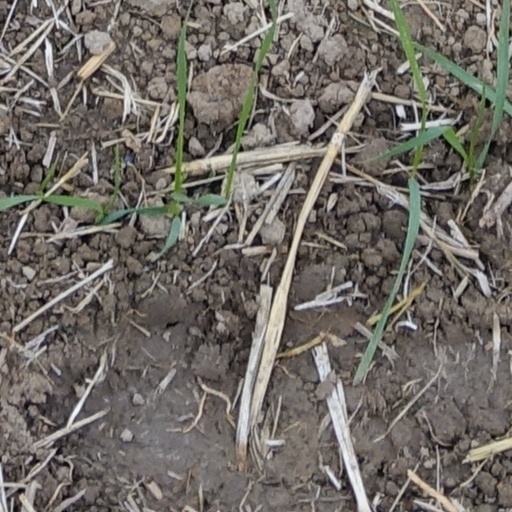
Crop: wheat